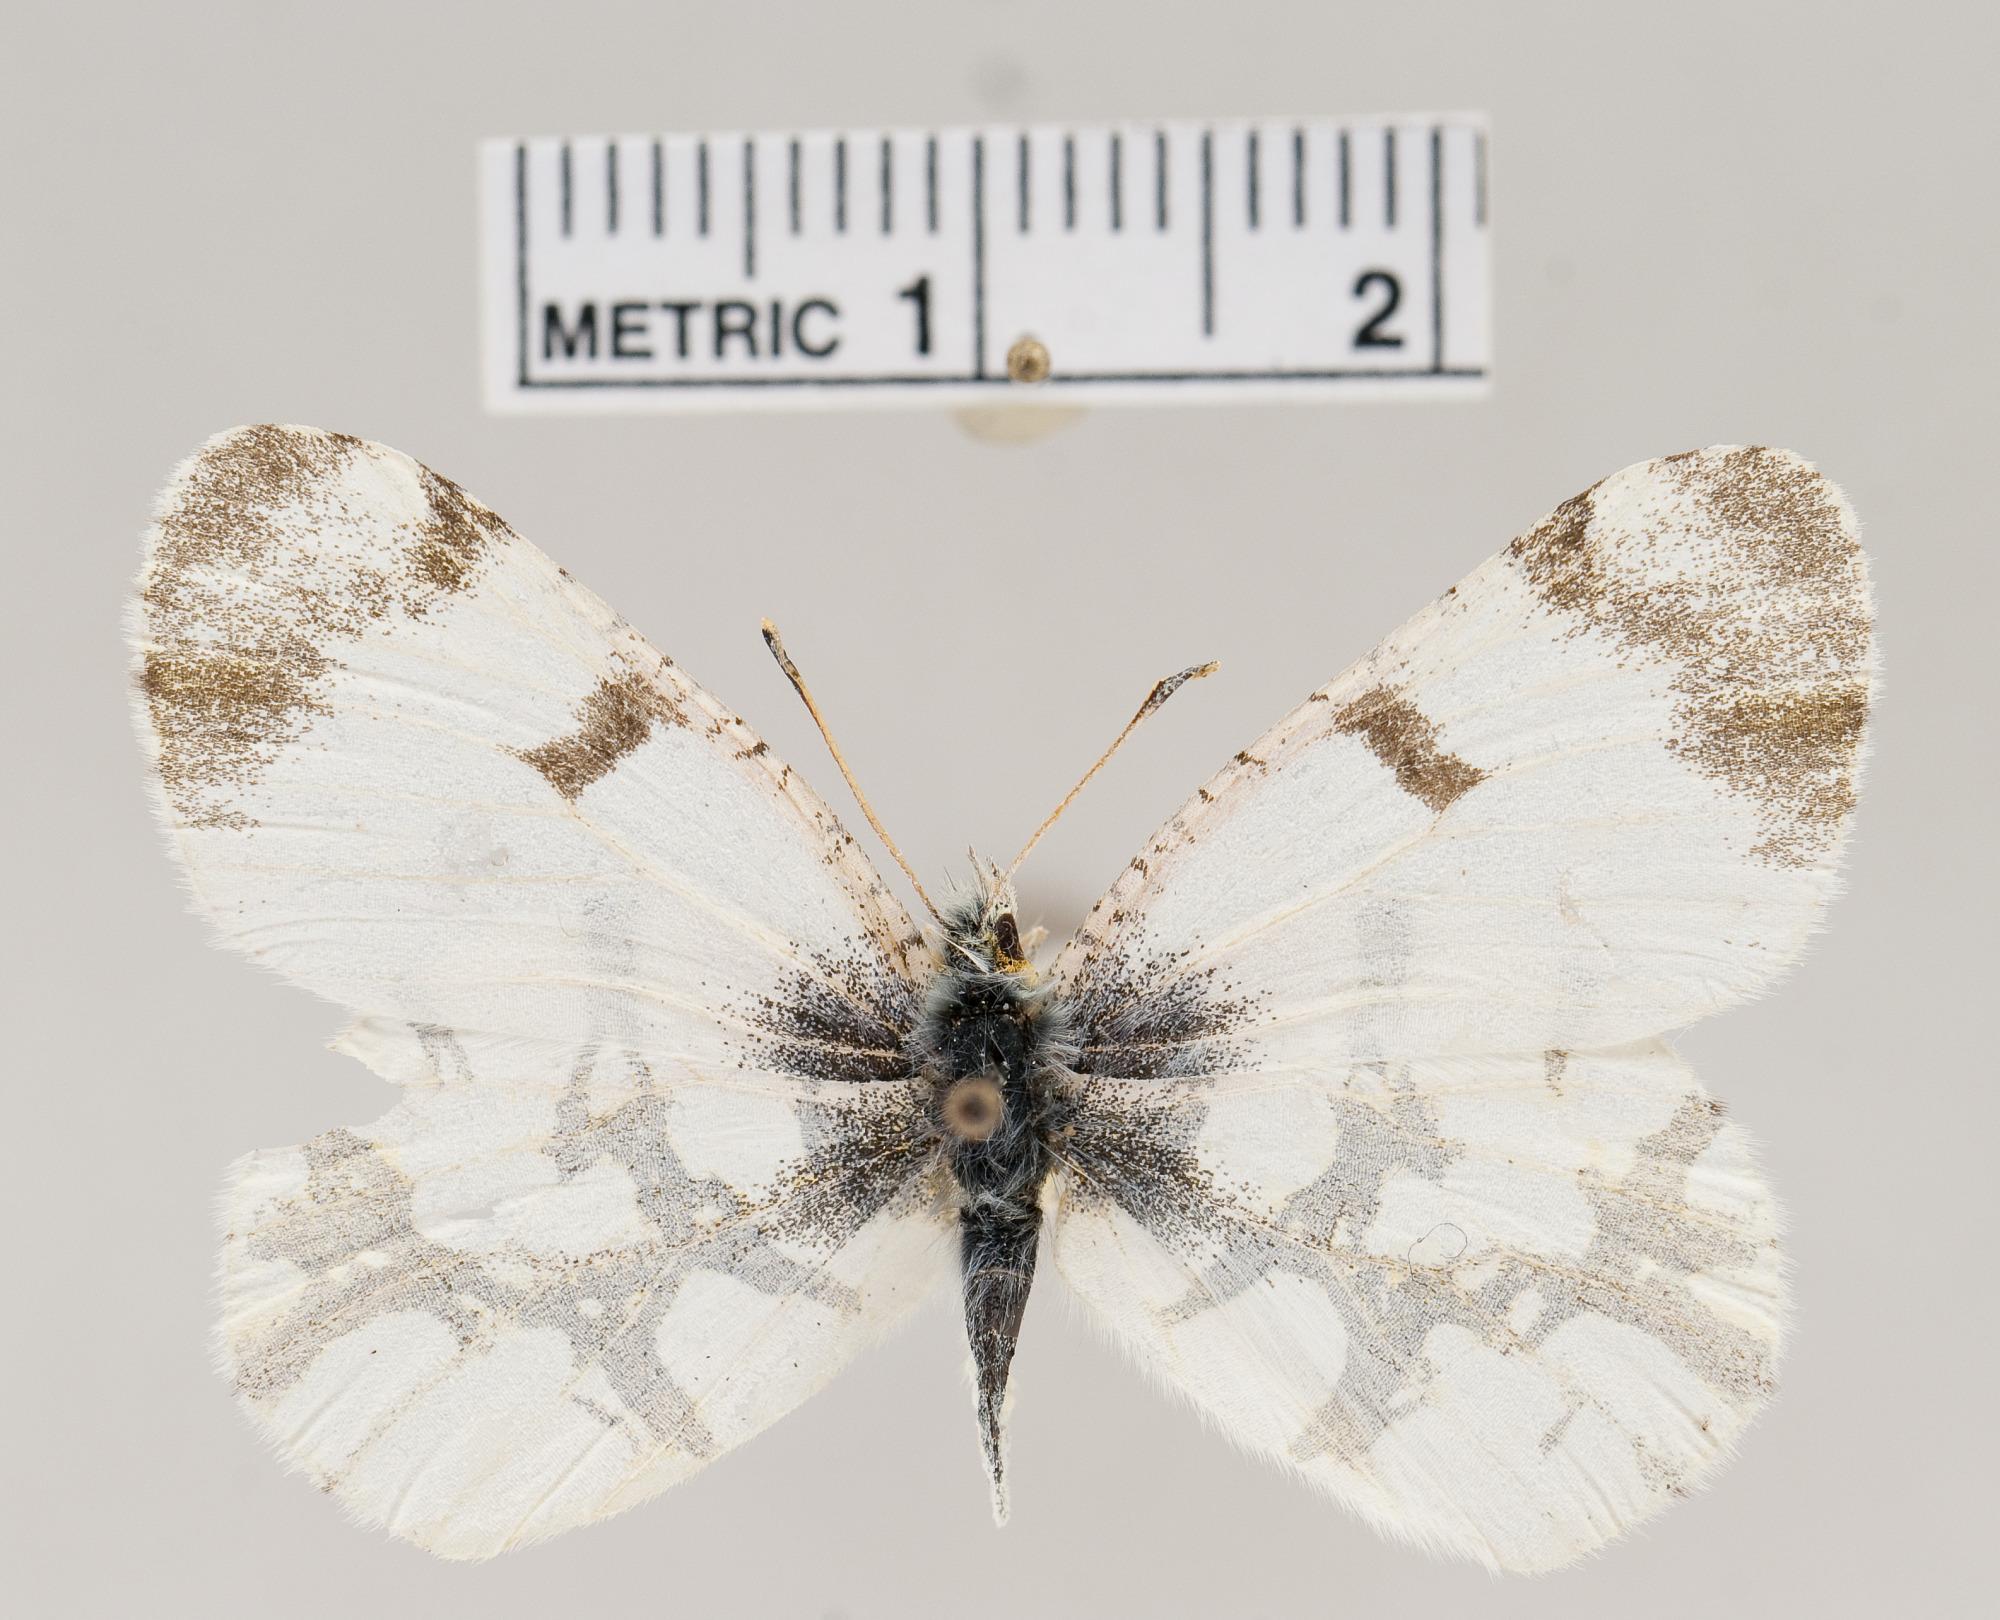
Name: Euchloe olympia
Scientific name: Euchloe olympia
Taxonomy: Animalia, Arthropoda, Hexapoda, Insecta, Lepidoptera, Pieridae, Pierinae